Panamanians

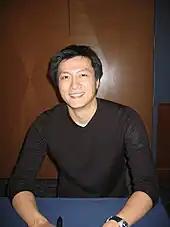
Jorge Cham

Panama, partly owing to its historical reliance on commerce, is an ethnically diverse society. It has considerable populations of Afro-Antillean and Chinese origin. The first Chinese immigrated to Panama from southern China to help build the Panama Railroad in the 19th century. There followed several waves of immigrants whose descendants number around 50,000. Starting in the 1970s, a further 80,000 have immigrated from other parts of China as well.